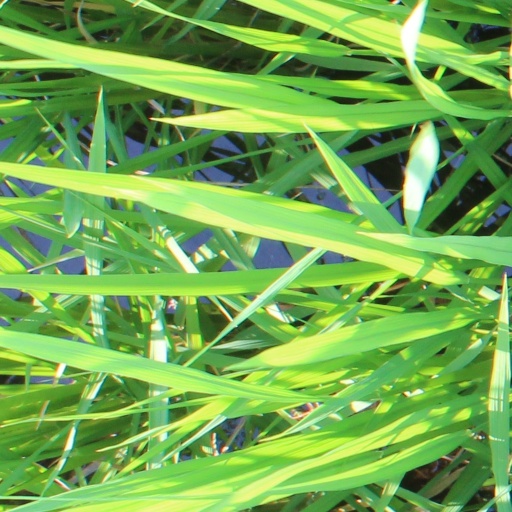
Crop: rice